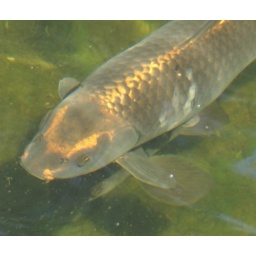
Copper's boo boo is healing nicely. Silly fish got crushed under a rock I think.